Tow Mater

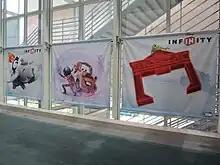
Mater with other Disney/Pixar characters advertising "Disney Infinity"

Mater appears in all "Cars" video games with Larry the Cable Guy reprising his role in all games, including "Cars" and "" (with the exception of "", where he is voiced by Adam Burton). In "Cars", Mater is a playable character in Arcade Mode, "Tractor Tipping". Mater is also a playable character in both the Story and Arcade Mode of "Cars Mater-National Championship". "Cars Race-O-Rama" was released in 2009 and provided another opportunity to race as Mater. Mater also makes an appearance in "Disney Infinity, Disney Infinity 2.0," and "Disney Infinity 3.0" as a playable character and a figure. Tow Mater was also included in the video game "Disney Magic Kingdoms" as a playable character to unlock for a limited time.